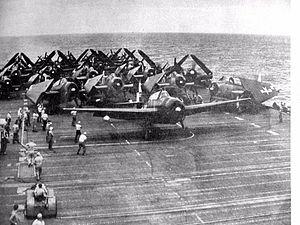
L'aile repliable est un type d'aile utilisé essentiellement sur les avions opérant à partir des porte-avions. Le gain de place permet d'une part d'en garer un plus grand nombre sur le pont et, d'autre part, facilite ou même seulement permet l'accès aux ascenseurs et aux hangars de dimensions réduites.